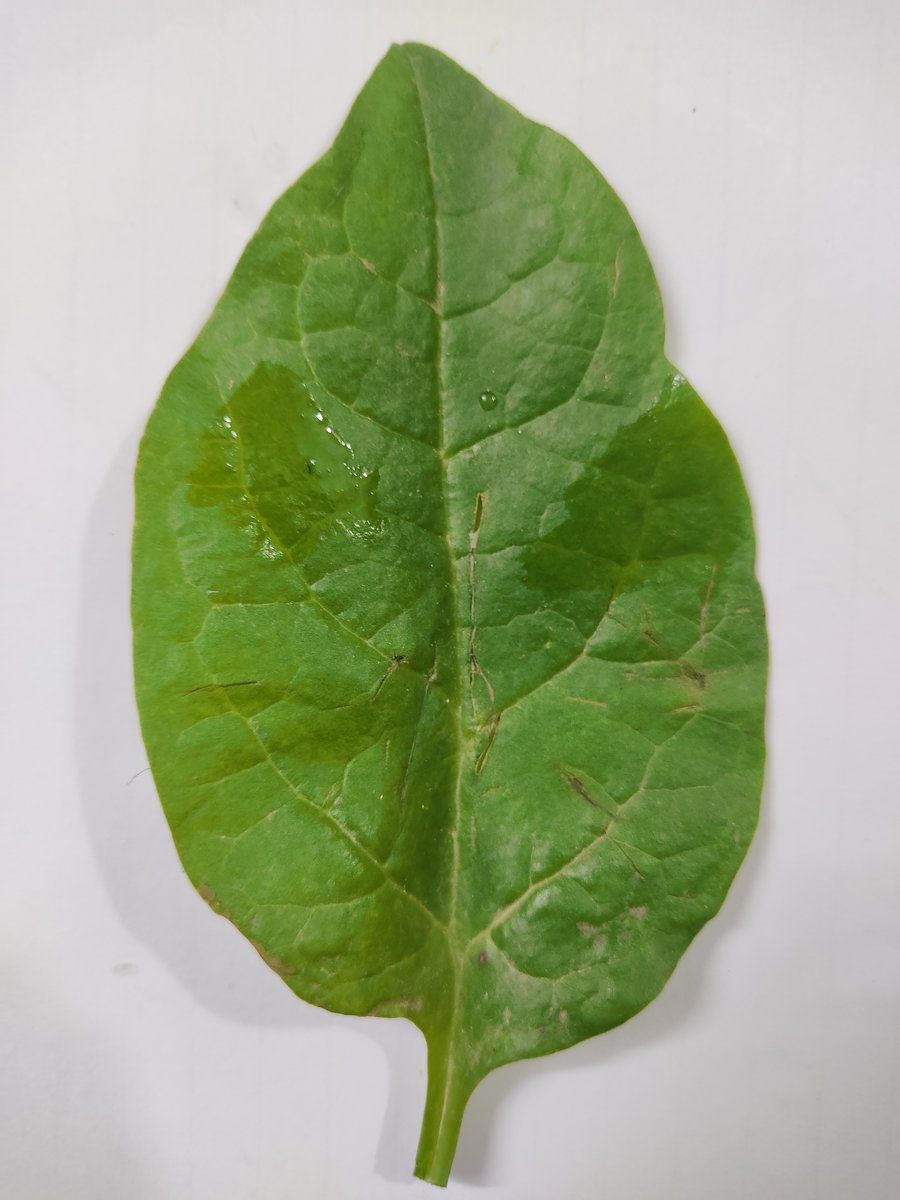
Label: Healthy-Leaf